Bayko

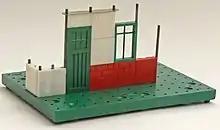
Basic construction elements: base, rods and bricks, from a Plimpton era Bayko set

Bayko was primarily intended for the construction of model buildings. The rectangular Bakelite bases had a square grid of holes, spaced at 3/8 inch centres, into which thin metal rods, 75 thou [1.9 mm] in diameter, of various lengths, could be placed vertically. In order to make larger models, two or more bases could be joined together by means of metal links secured by screws through holes in the bases. Bakelite bricks, windows and other parts could then be slotted between pairs of rods in order to create the walls of the building. Other commonly used parts included floors (thin sheets of resin bonded paper with the same square pattern grid of holes as bases), and roofs of various types. There were also a large number of other more specialised parts. In the original sets bases were large, and coloured brown; walls were brown/maroon and cream; roofs were deep maroon; and windows were a very dark green, but by 1937 the 'true' colours of red or white walls, green windows and red roofs were established, though bases were still large and brown.